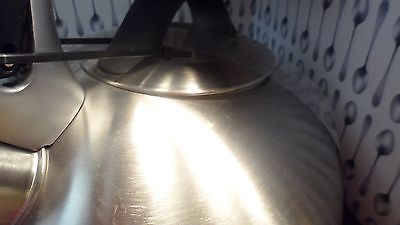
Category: kettle